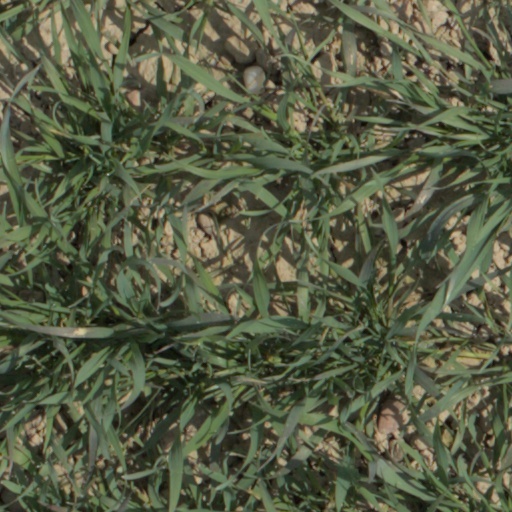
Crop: wheat